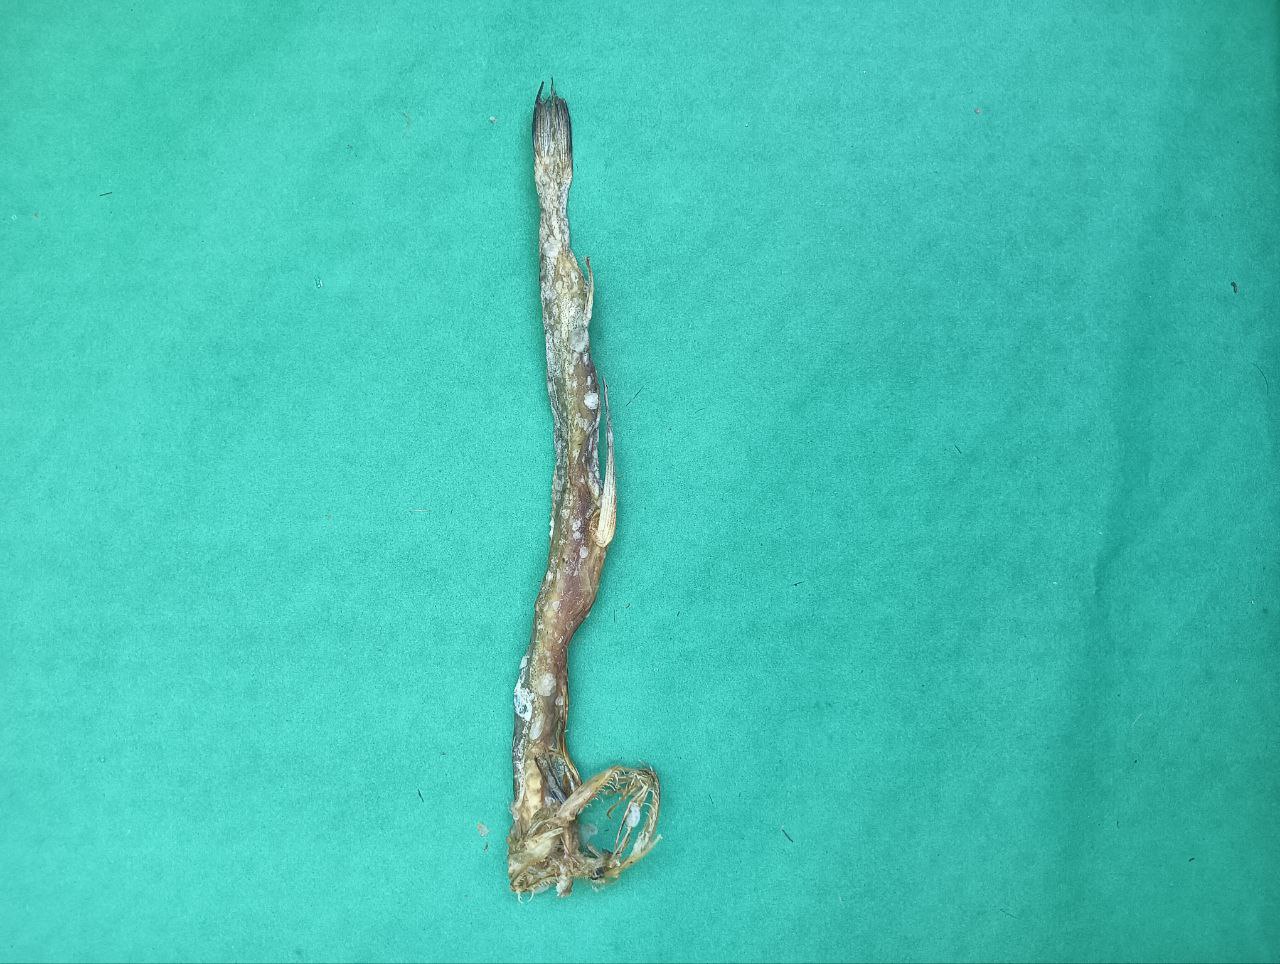
Species: Loitta